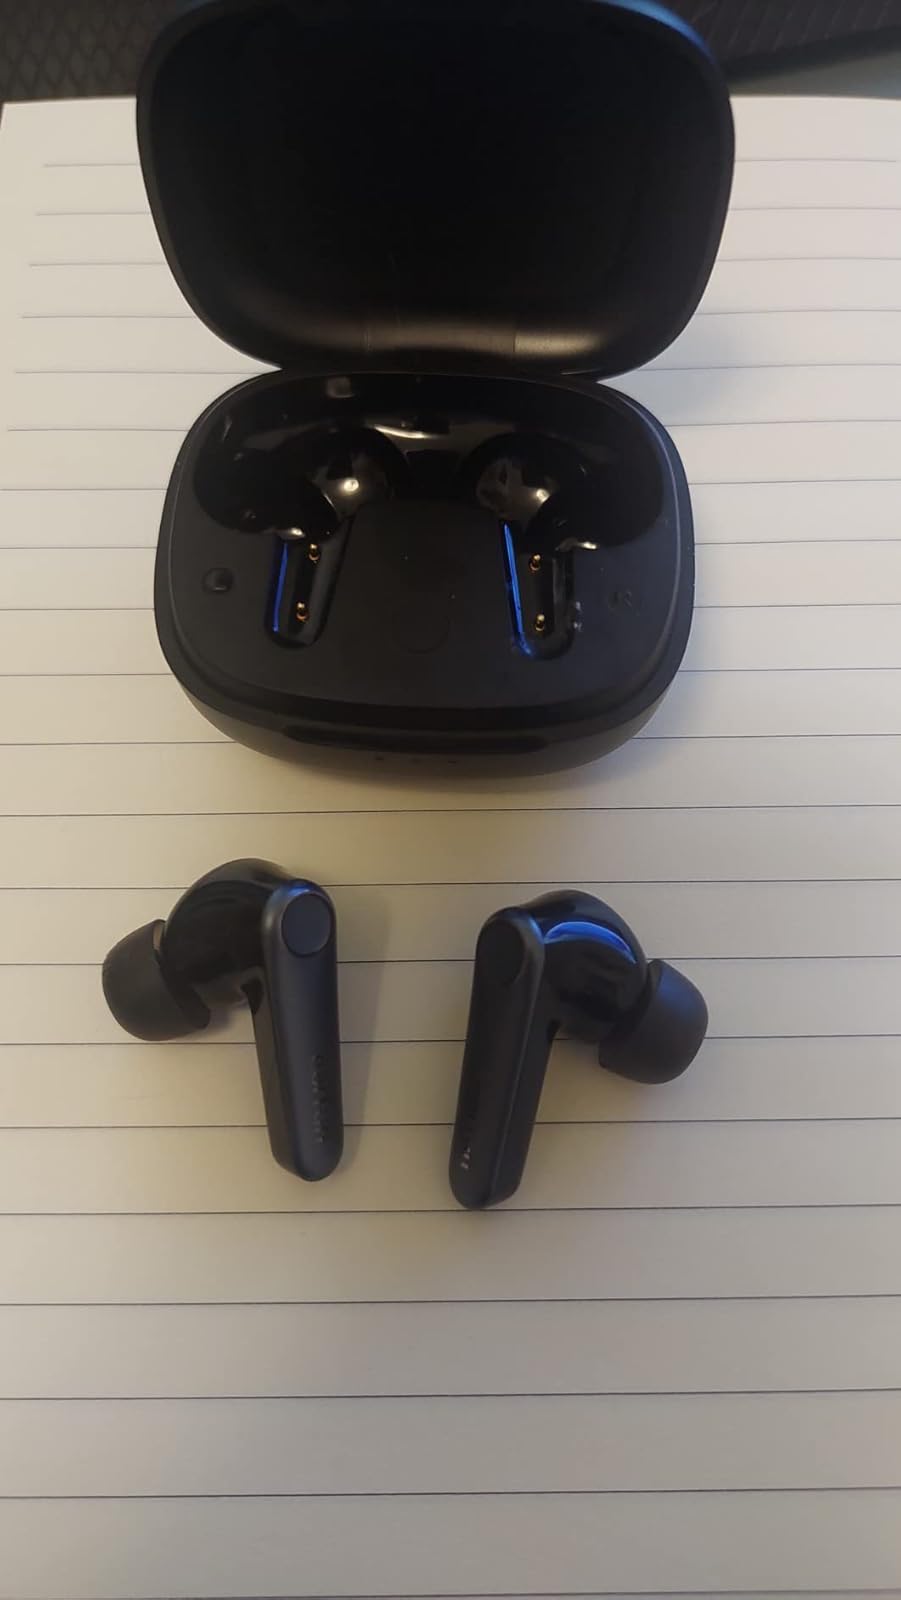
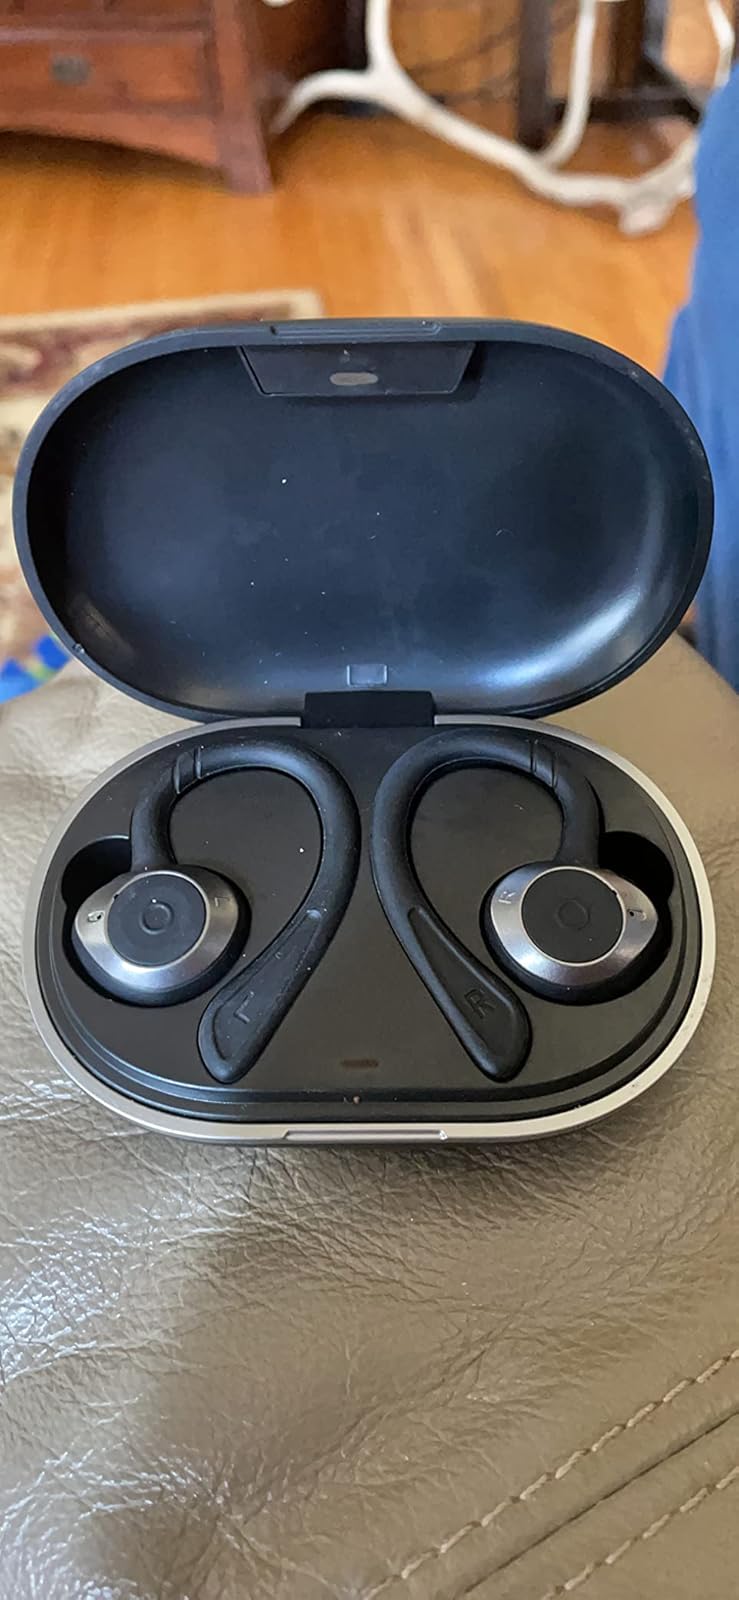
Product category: earbuds
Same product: no